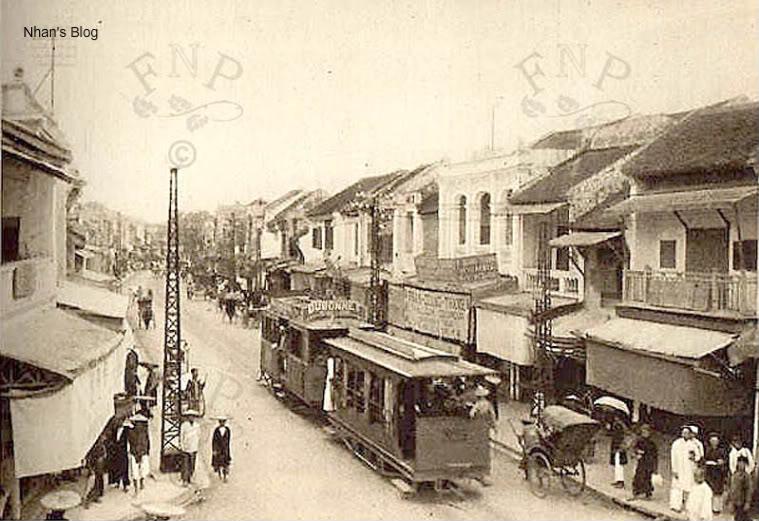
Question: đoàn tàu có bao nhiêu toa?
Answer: đoàn tàu có hai toa